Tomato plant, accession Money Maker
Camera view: vertical (180 deg); turntable rotation: 150 degrees
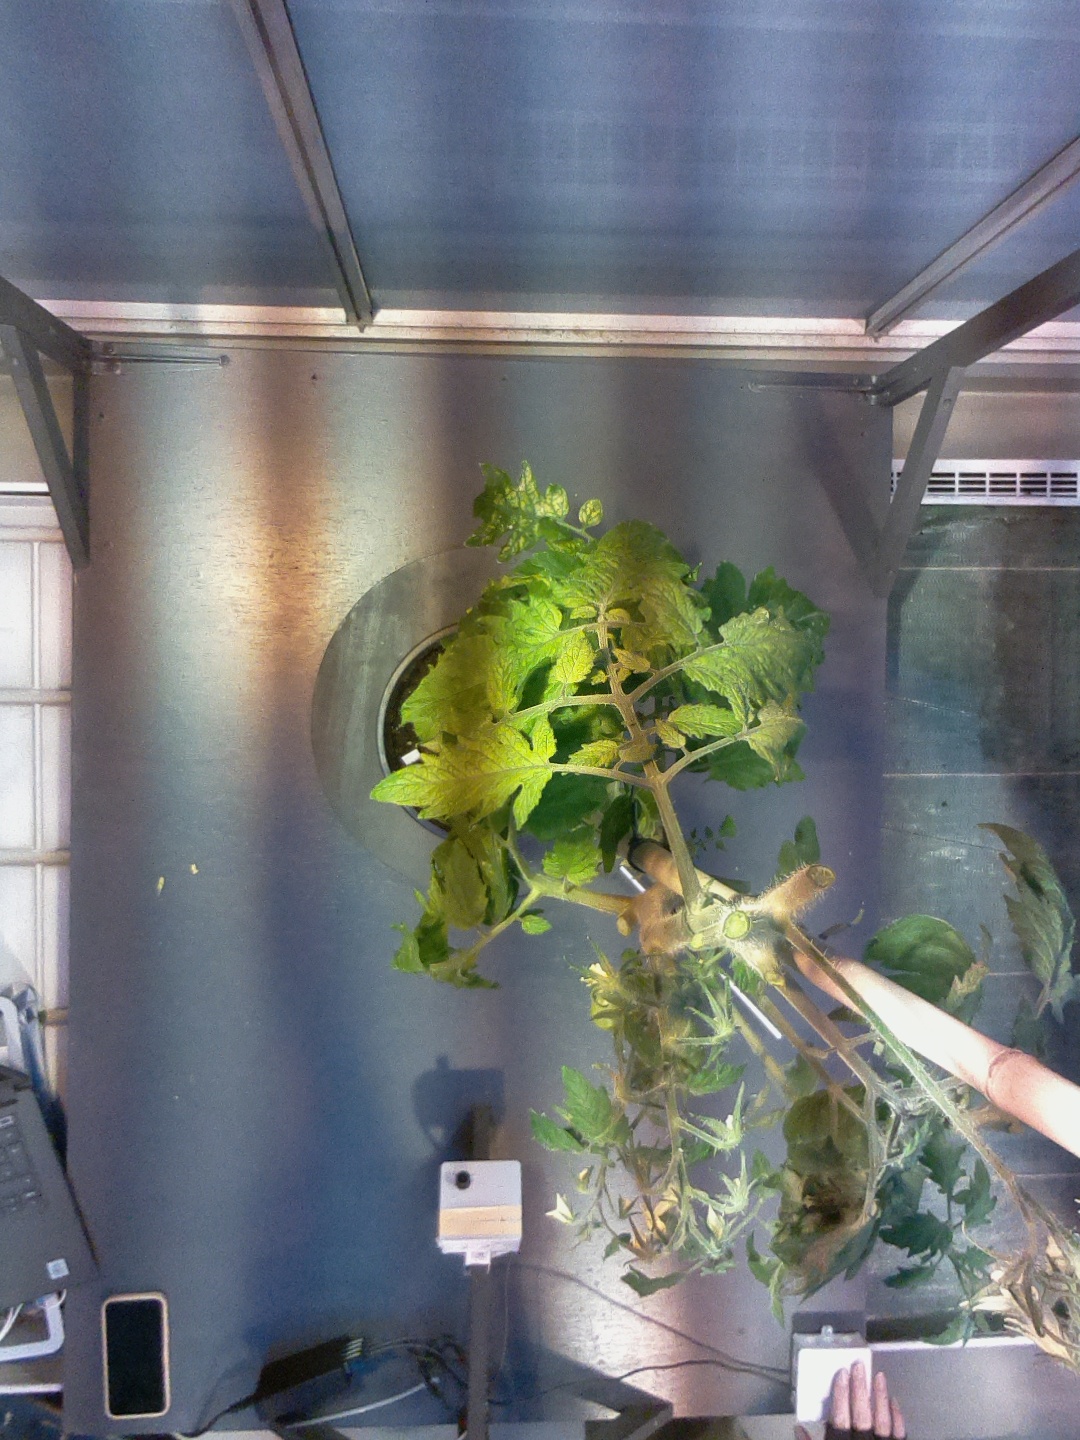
BBCH growth stage 73: 30%-40% of final fruit size